Raleigh Banking and Trust Company Building

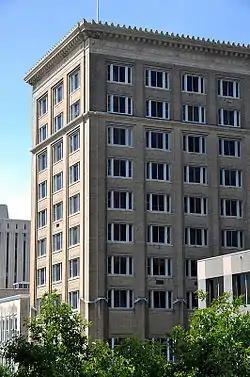
Raleigh Banking and Trust Company Building, September 2013

Raleigh Banking and Trust Company Building, also known as the Raleigh Building, is a historic bank office building located at Raleigh, North Carolina. It is an eleven-story, seven bays wide and three bays deep, Classical Revival style skyscraper. It is a steel frame and brick veneer building with white terra cotta ornamental elements. The first three stories were built in 1913, with the upper eight stories added in 1928–1929. The first three floors were radically renovated in 1935–1936, with the addition of Art Moderne design elements.